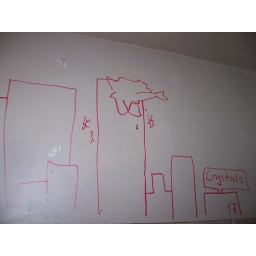
Twin Towers by Dorian Douma - Red marker on bedroom wall